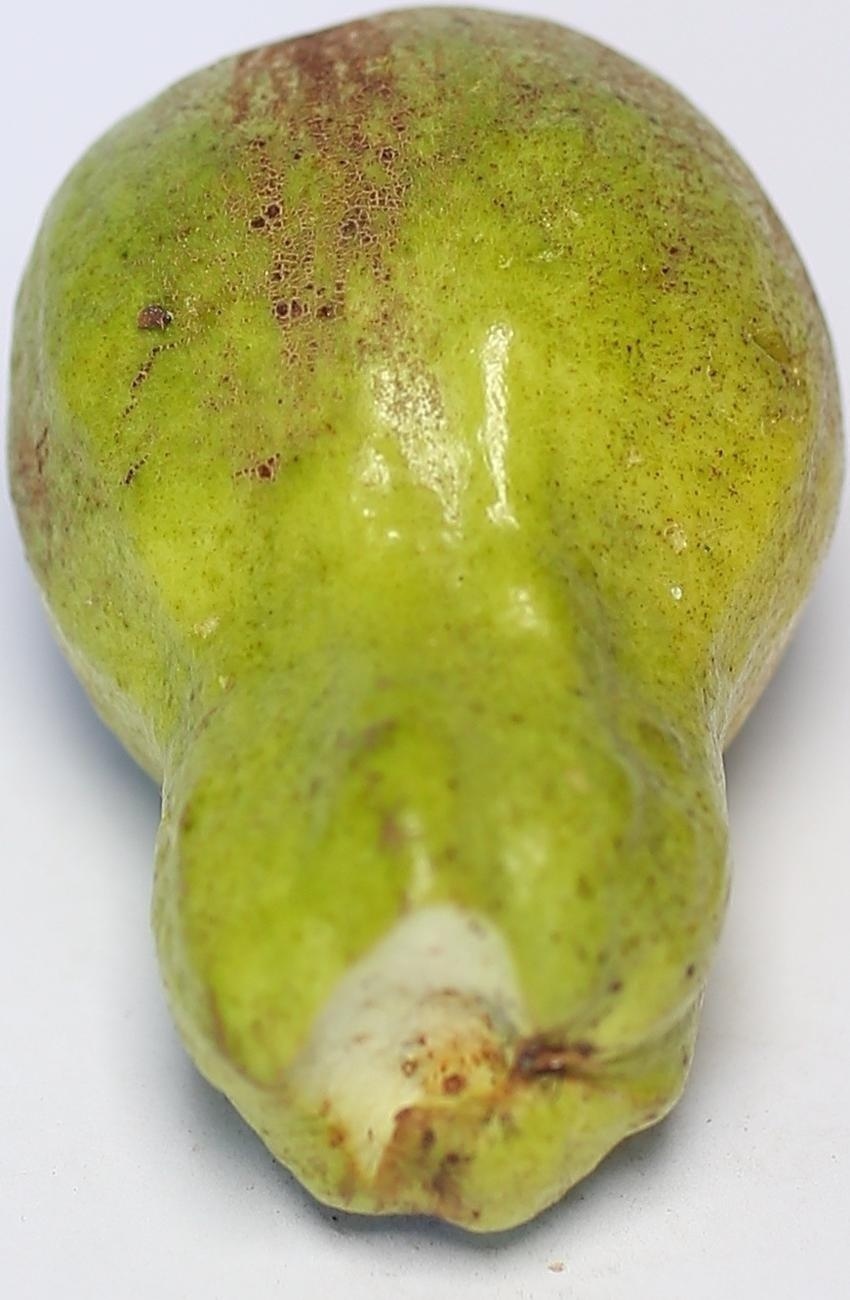
Maturity: mature-green
Variety: local-sindhi